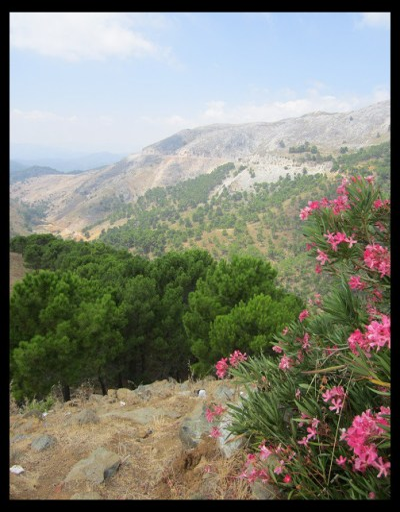
over the mountains to a city